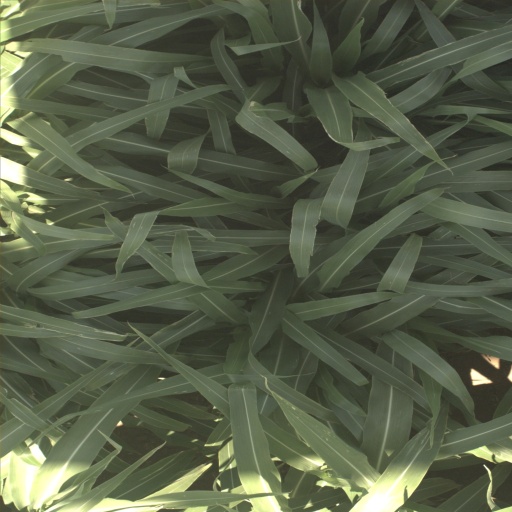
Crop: sorghum